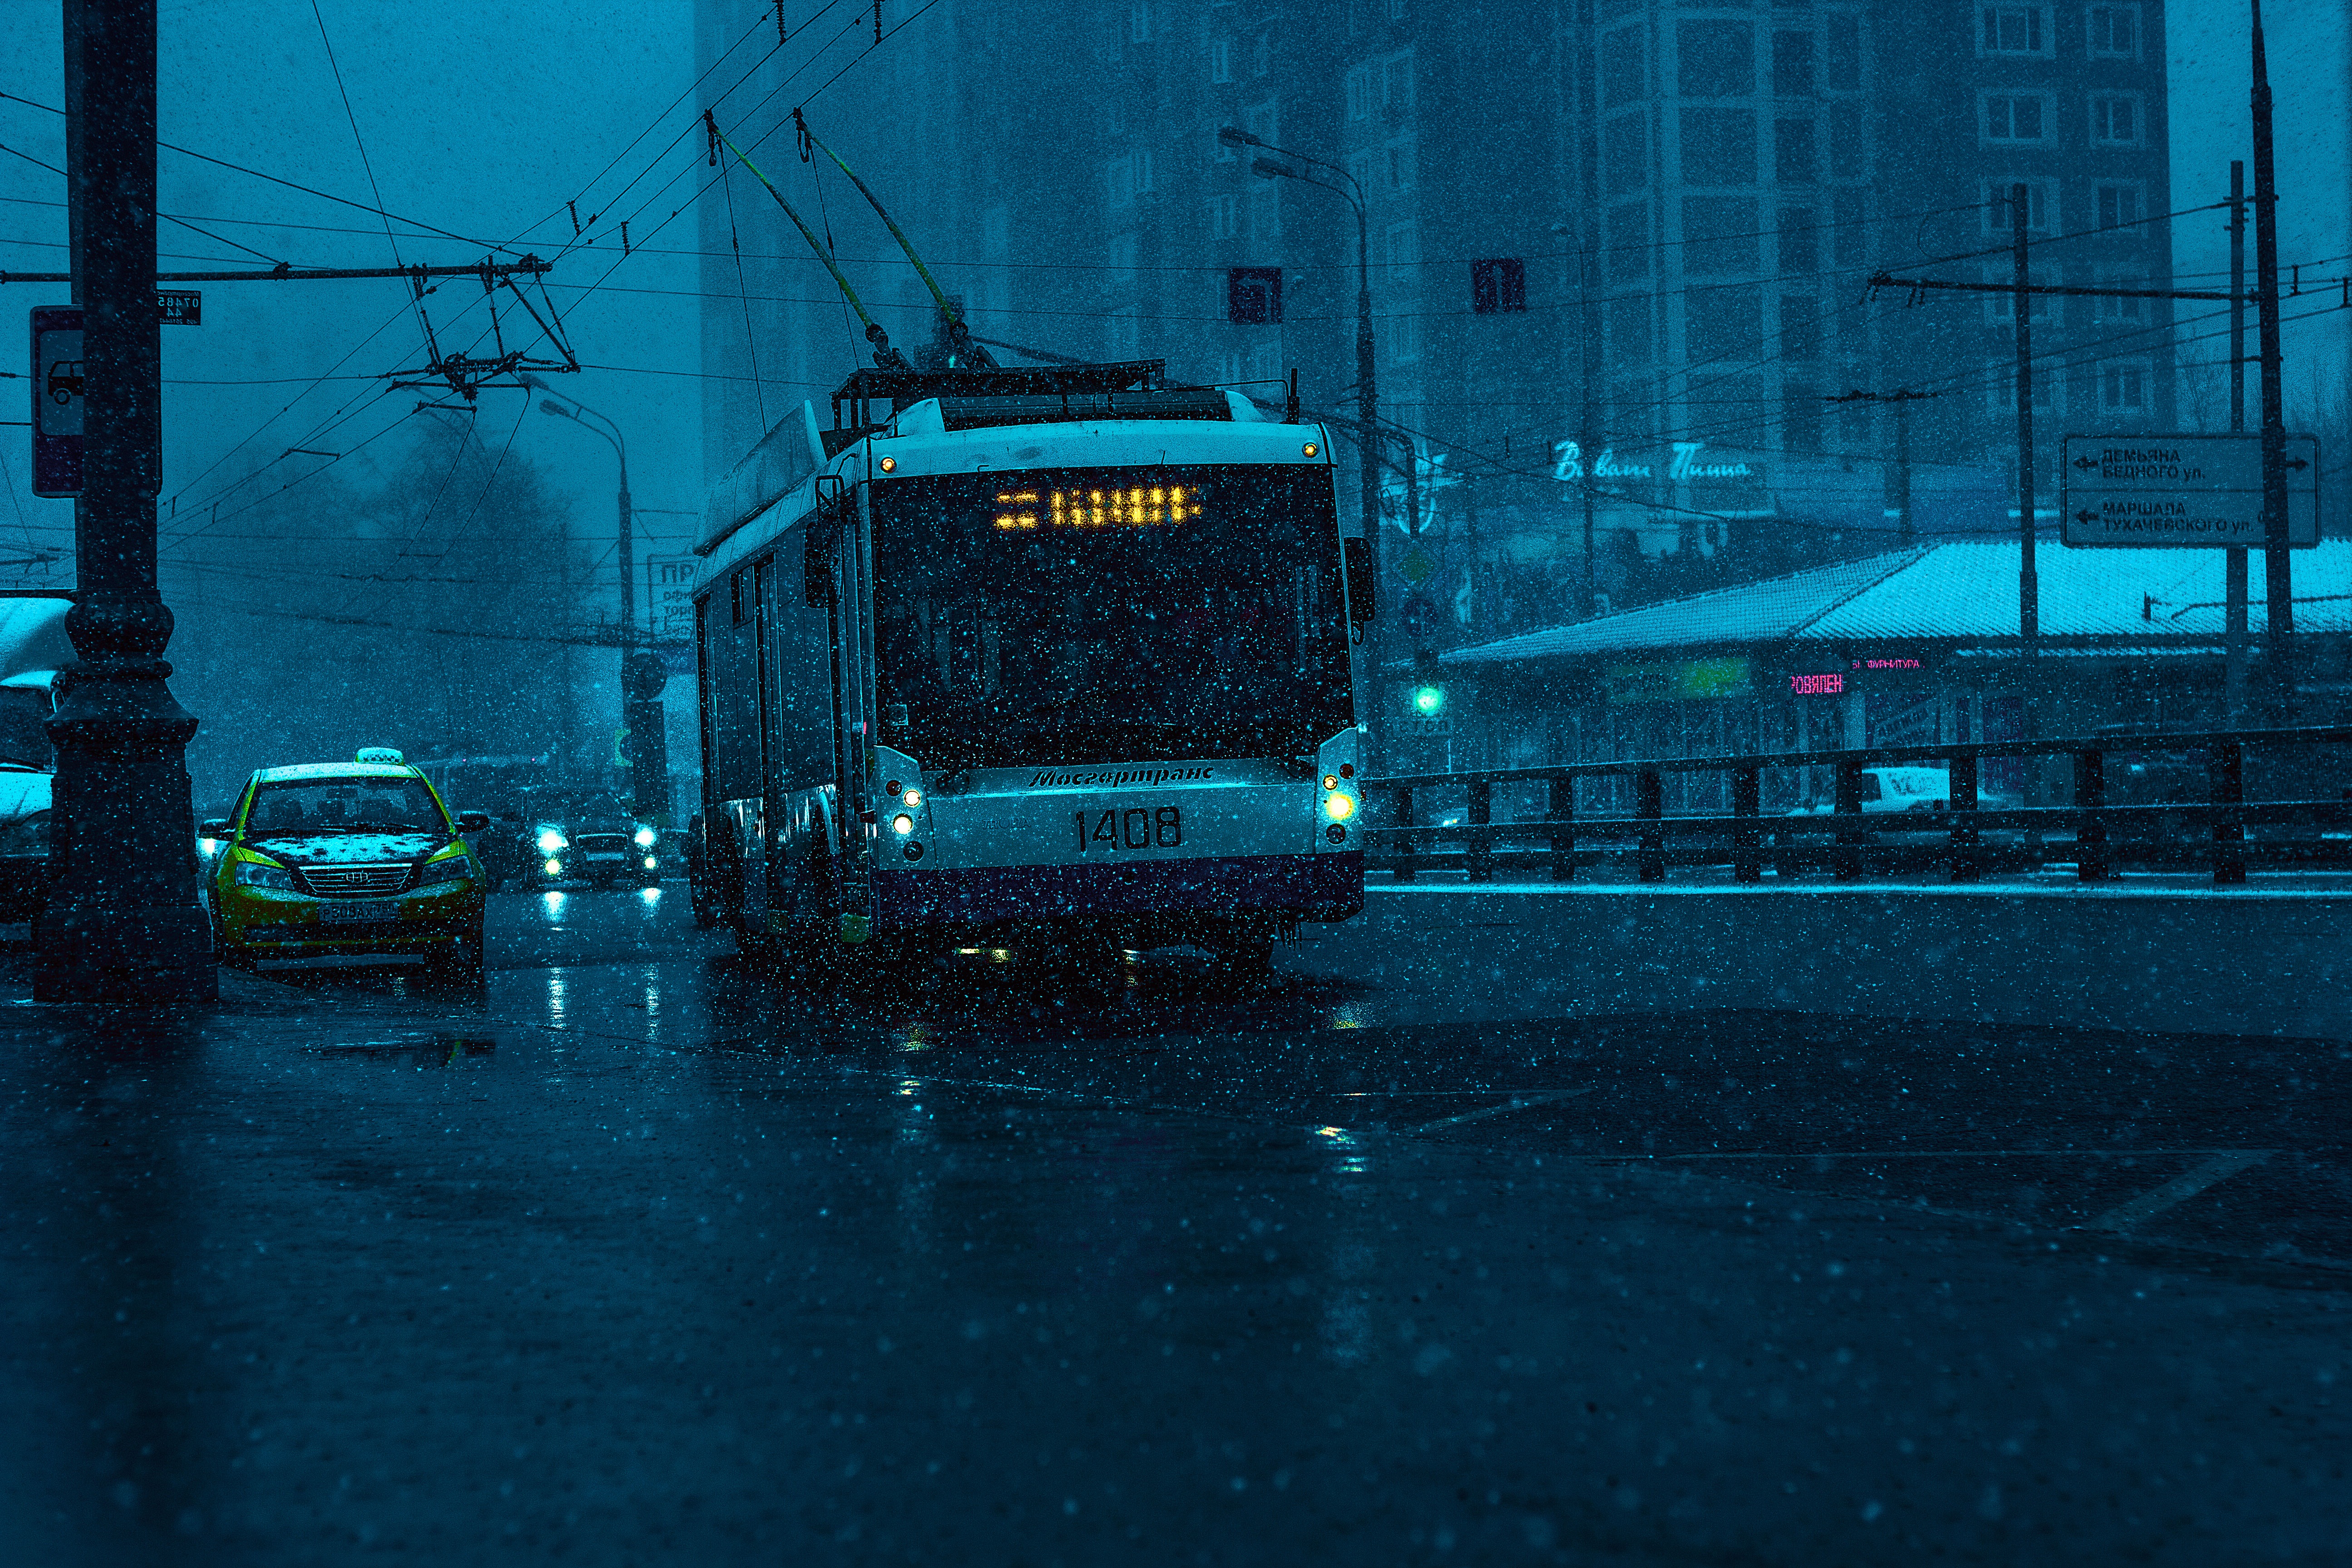
snow, architecture, structure, sky, street, night, house, window, glass, building, dawn, city, skyscraper, reflection, vehicle, weather, office, machinery, darkness, blue, business, high rise, blue sky, modern building, skyscrapers, timelapse, style, moscow, russia, screenshot, moscow city, dark blue sky, megalopolis, multistory building, office center, trolley bus, atmospheric phenomenon, atmosphere of earth